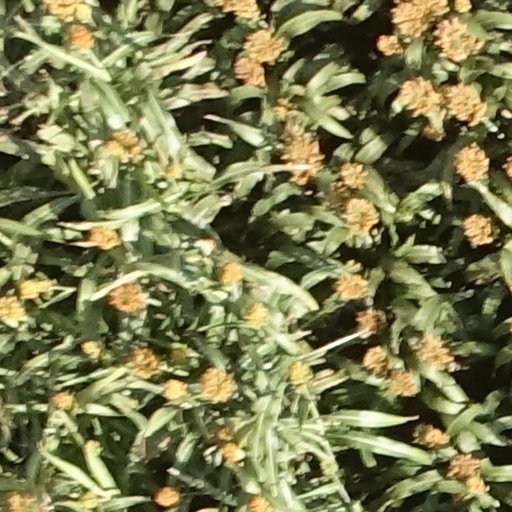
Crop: sorghum